Bishops of Rome under Constantine the Great

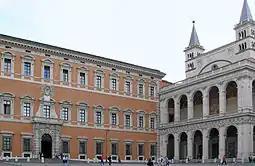
The modern facade of the Lateran Palace

Miltiades (311–314) was pope at the time of Constantine's victory, and Constantine gifted to Miltiades the Lateran Palace, where he relocated, holding a synod in 313. Constantine designated Miltiades as one of four bishops to adjudicate the case of the Donatists, but he had no authority to decide the case or publish the result without the approval of the emperor himself. Customarily, the African bishops may have gone to the bishop of Rome as a respected, neutral figure, but it was well known that Miltiades would not agree with the Donatist position that ordination by a "traitor" bishop would invalidate the sacrament.